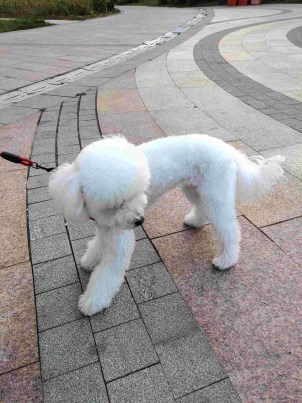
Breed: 3083-n000117-Bichon_Frise